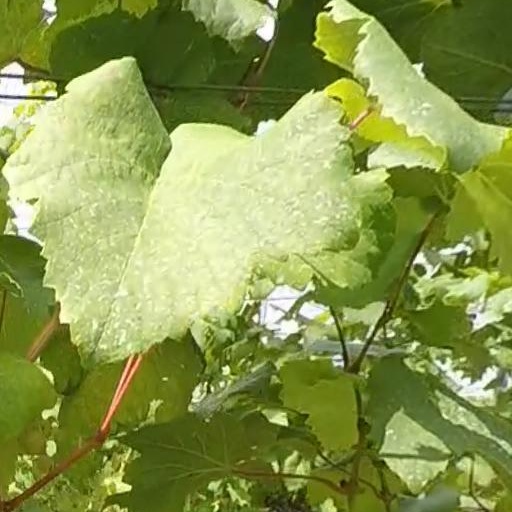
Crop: grape